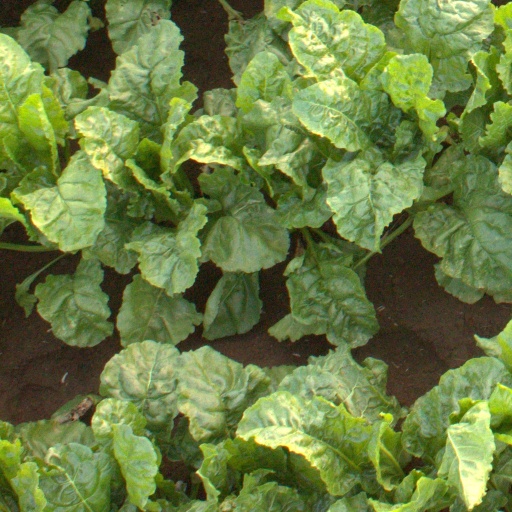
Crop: sugar beet